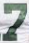
Number: 7